ASD Città di Foligno 1928

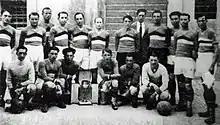
1928–29 Foligno

On 6 May 2007, with a day in advance of the end of the season 2006–2007, Foligno (led by Giovanni Pagliari) won the Serie C2 Group B and was promoted to Serie C1.